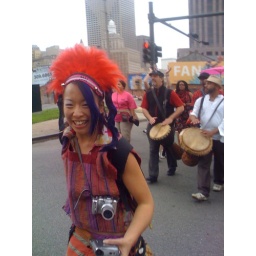
cute girl in front